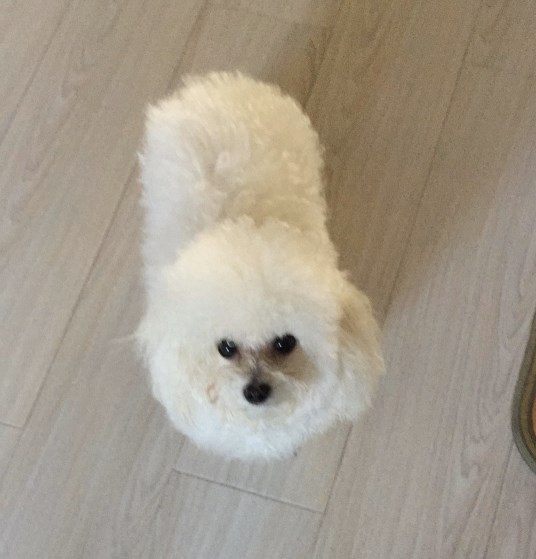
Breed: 3083-n000117-Bichon_Frise